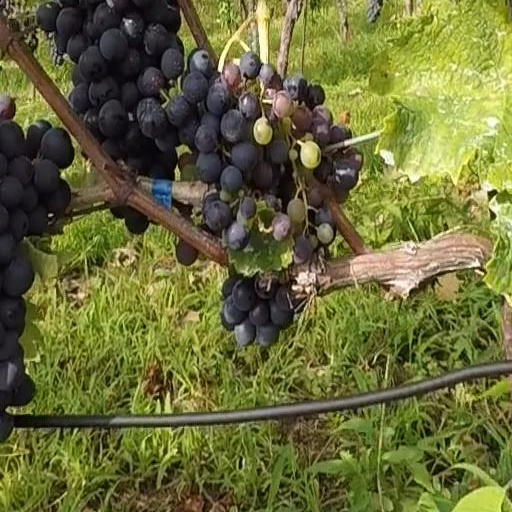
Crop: grape